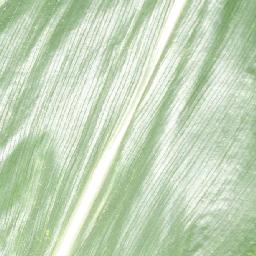
Label: Corn_(Maize)___Healthy